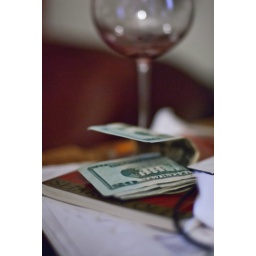
My empty glass after port wine, cash to buy food, and a book of poetry by Sharon Olds.